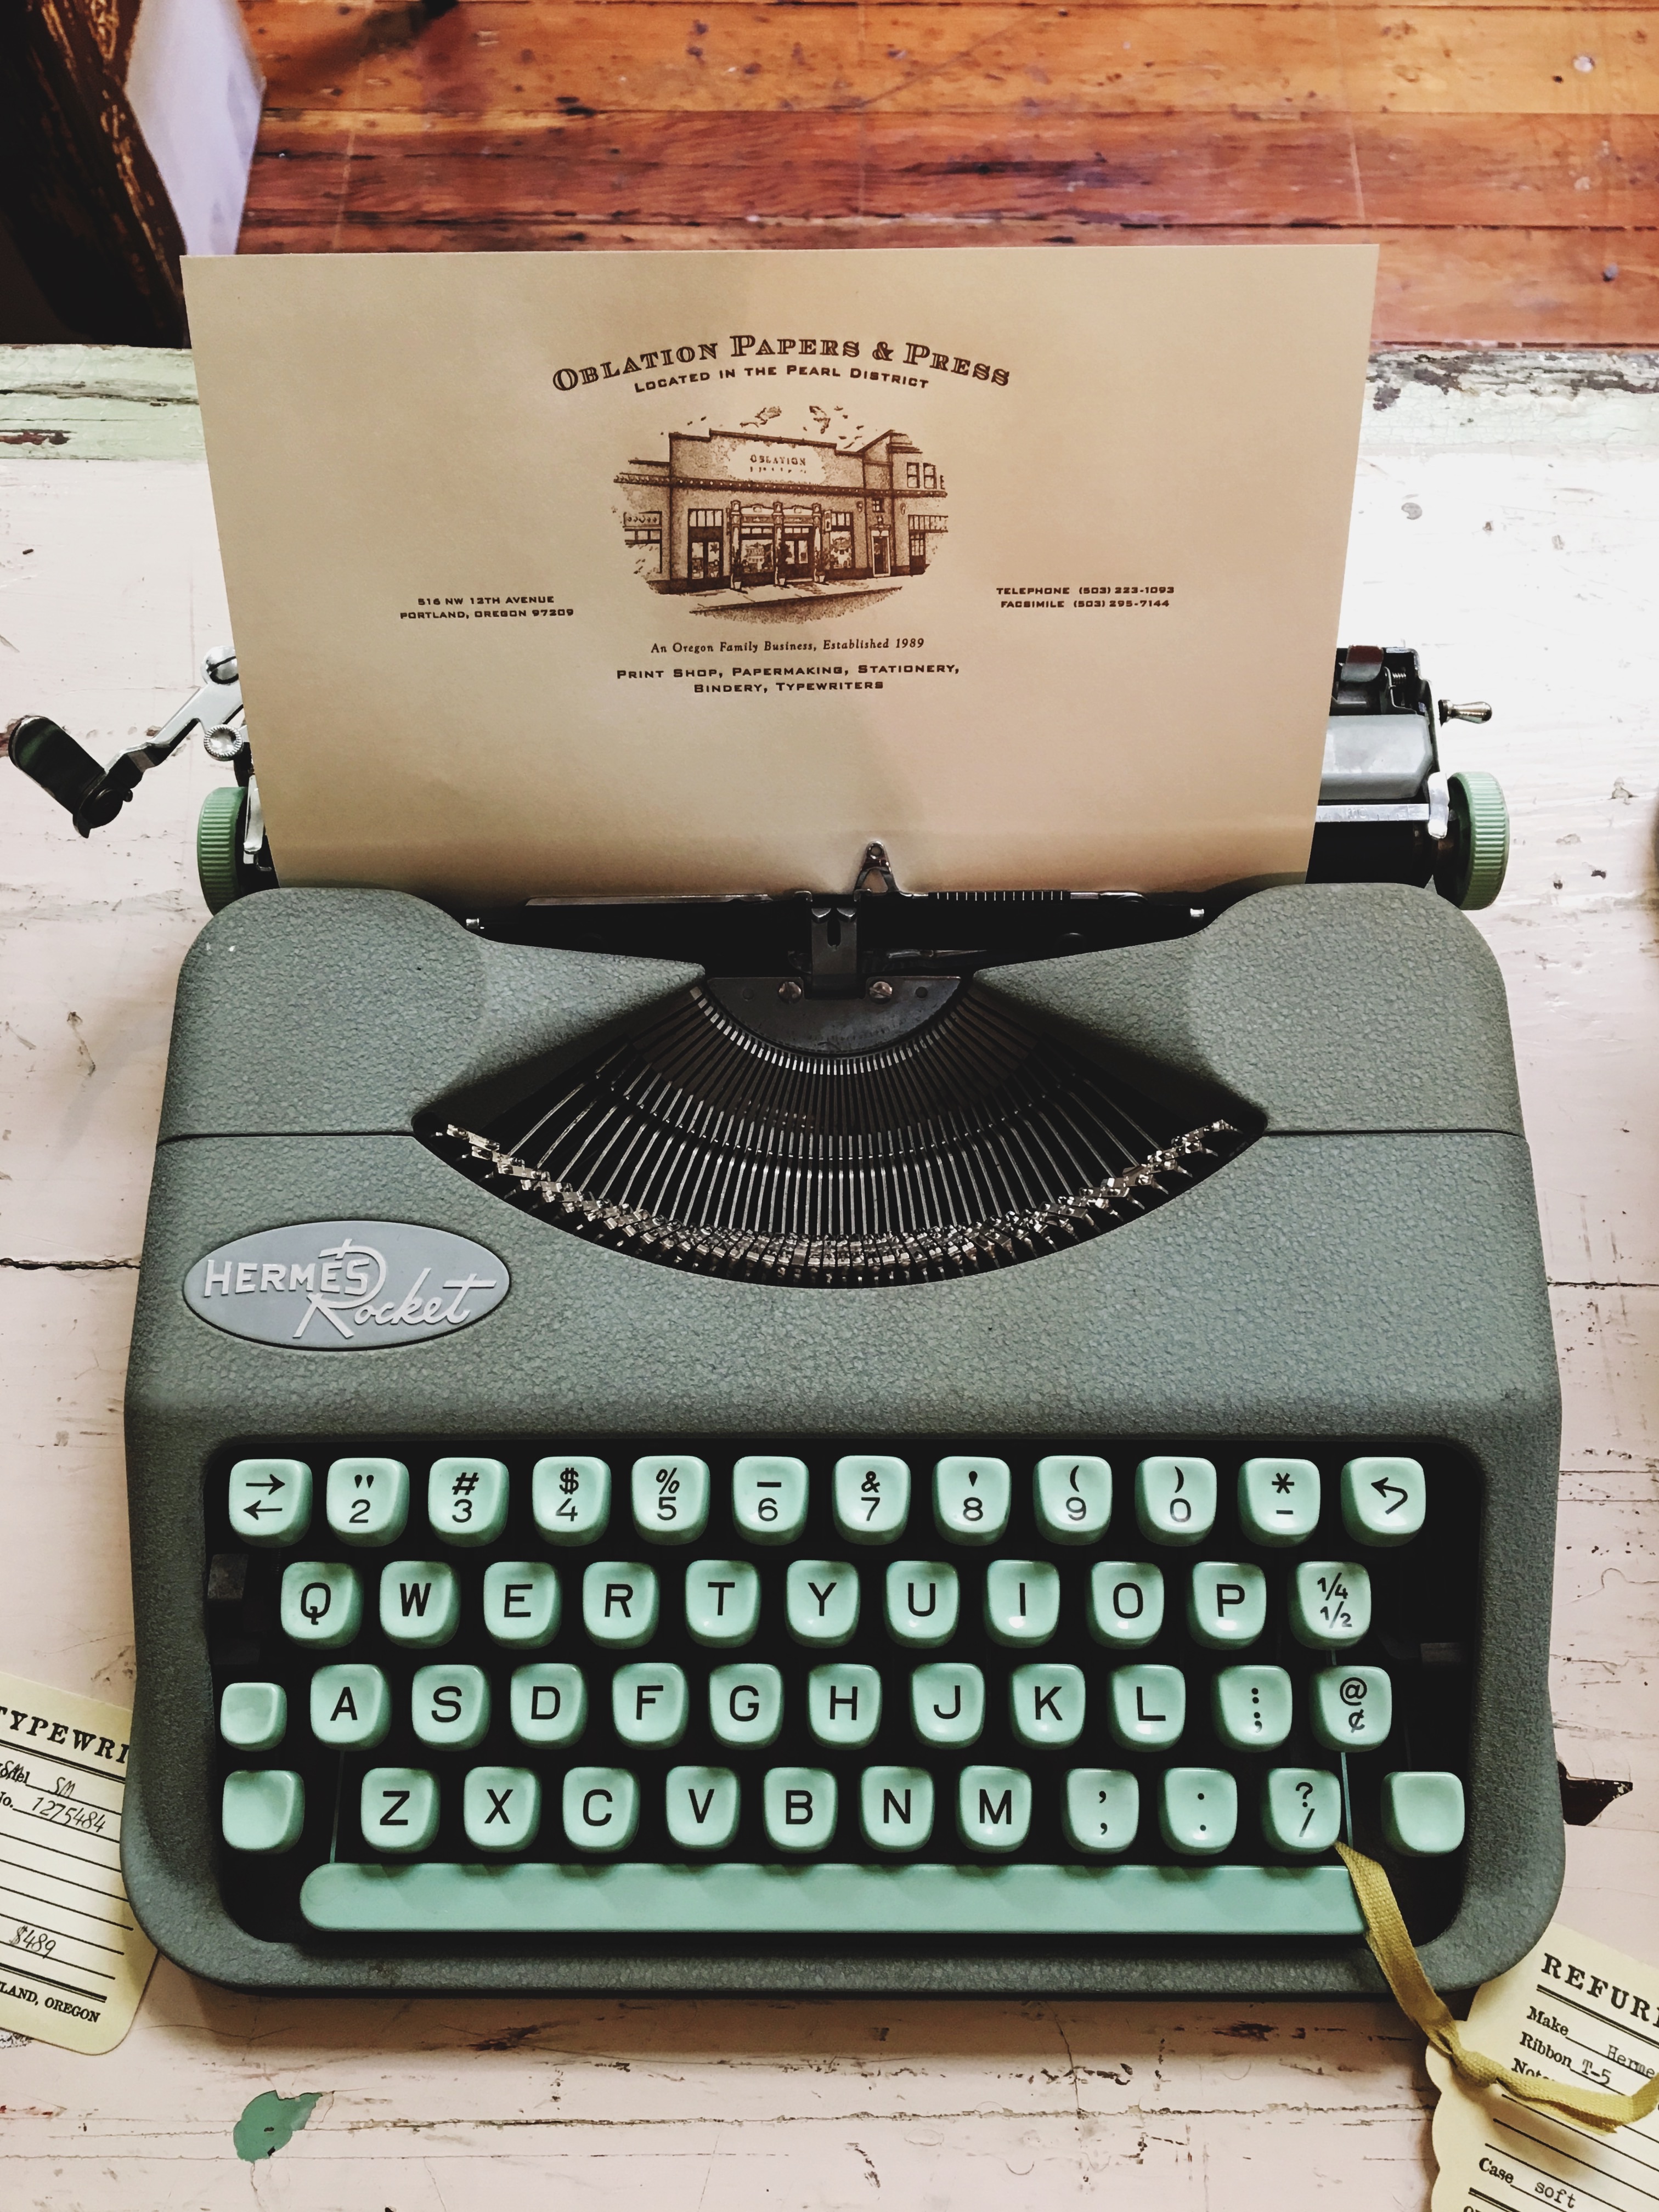
typewriter, office supplies, office equipment